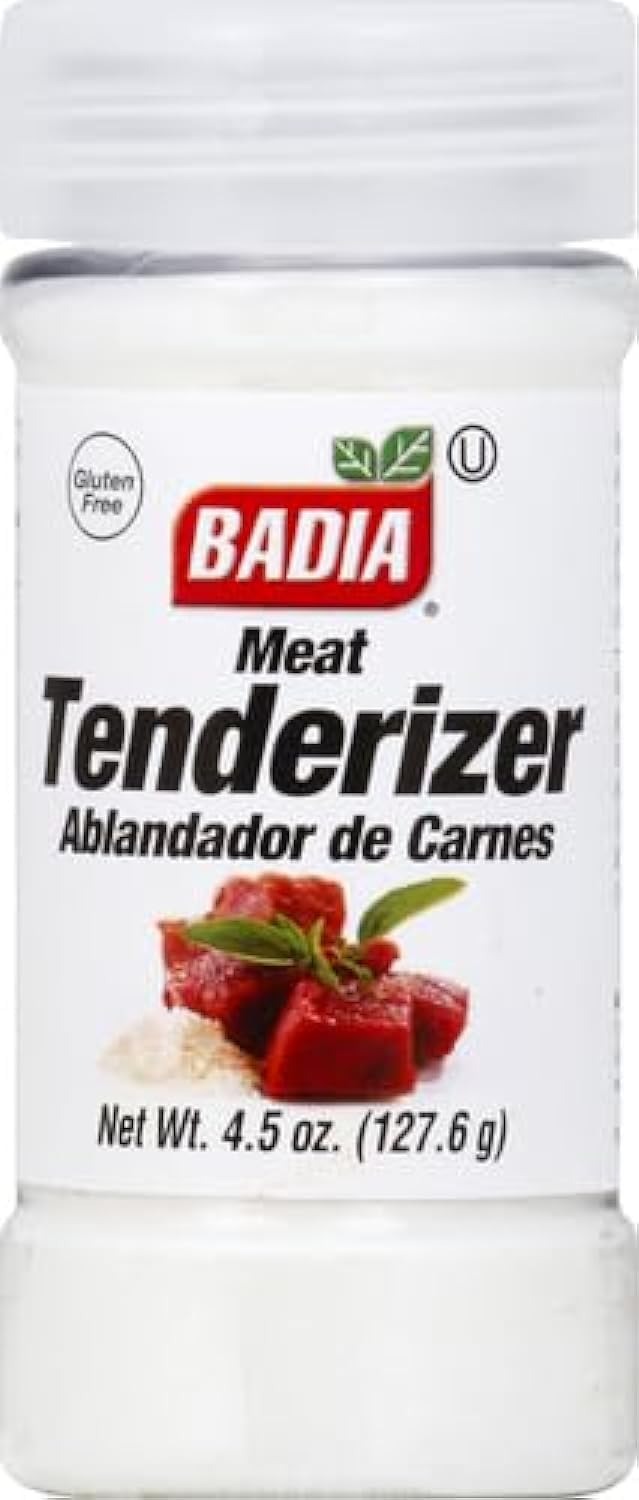
Item Name: Badia Meat Tenderizer, 4.5 oz
Bullet Point: No Artificial Flavors, Preservatives
Value: 4.5
Unit: Ounce

Price: 4.395